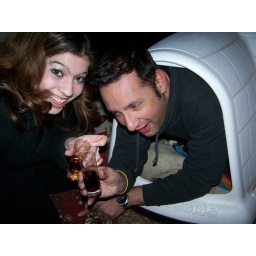
Albert in the dog house